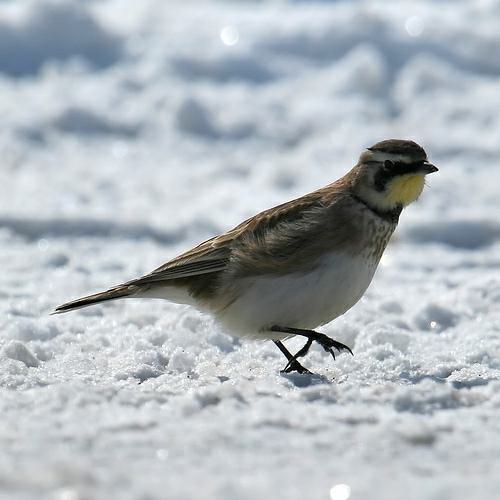
A photo of a horned lark